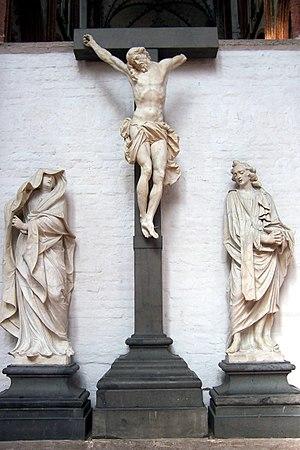
L’église Sainte-Marie, appelée aussi Notre-Dame de Lübeck, est une église luthérienne de la ville de Lübeck en Allemagne. Elle fut construite de 1250 à 1351. C'était un symbole de la puissance commerciale de Lübeck, ville appartenant alors à la ligue hanséatique. L'église est toujours aujourd'hui un monument important de la ville. Comme le reste de la vieille ville, qu'elle domine de ses hautes flèches, c'est un monument protégé par l'UNESCO. L'église Sainte-Marie est le modèle du gothique de brique du nord de l'Allemagne. Plus de soixante-dix églises de cette région de la Baltique l'ont prise pour exemple.